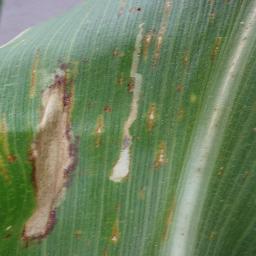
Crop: corn
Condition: (maize)_northern_blight